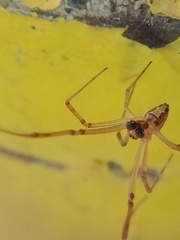
Species: Lactrodectus_hesperus